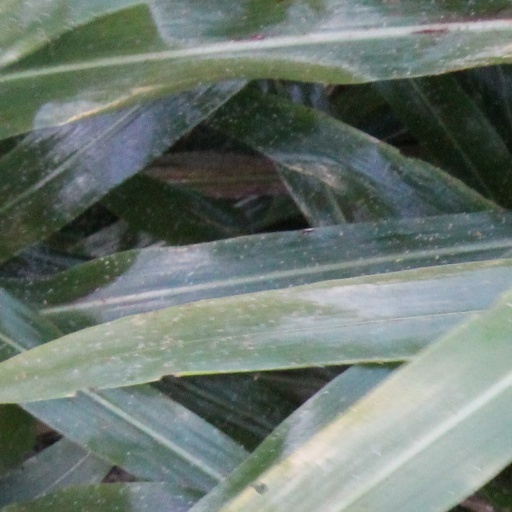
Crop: sorghum